Dead Calm (film)

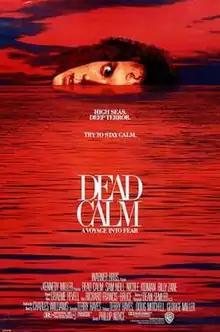
Theatrical release poster

Dead Calm is a 1989 Australian psychological thriller film directed by Phillip Noyce, produced by George Miller, and starring Sam Neill, Nicole Kidman and Billy Zane. The screenplay by Terry Hayes was based on the 1963 novel of the same name by Charles Williams.